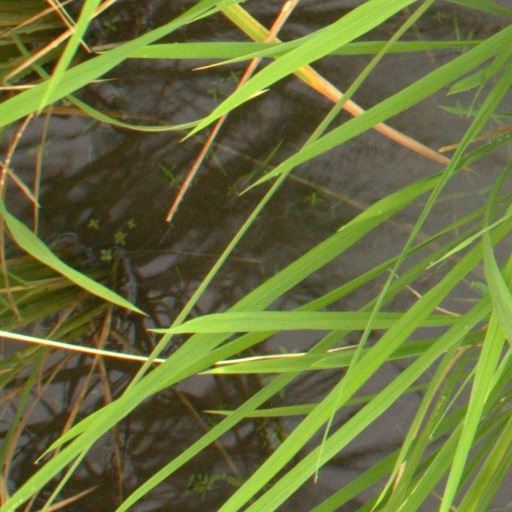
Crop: rice